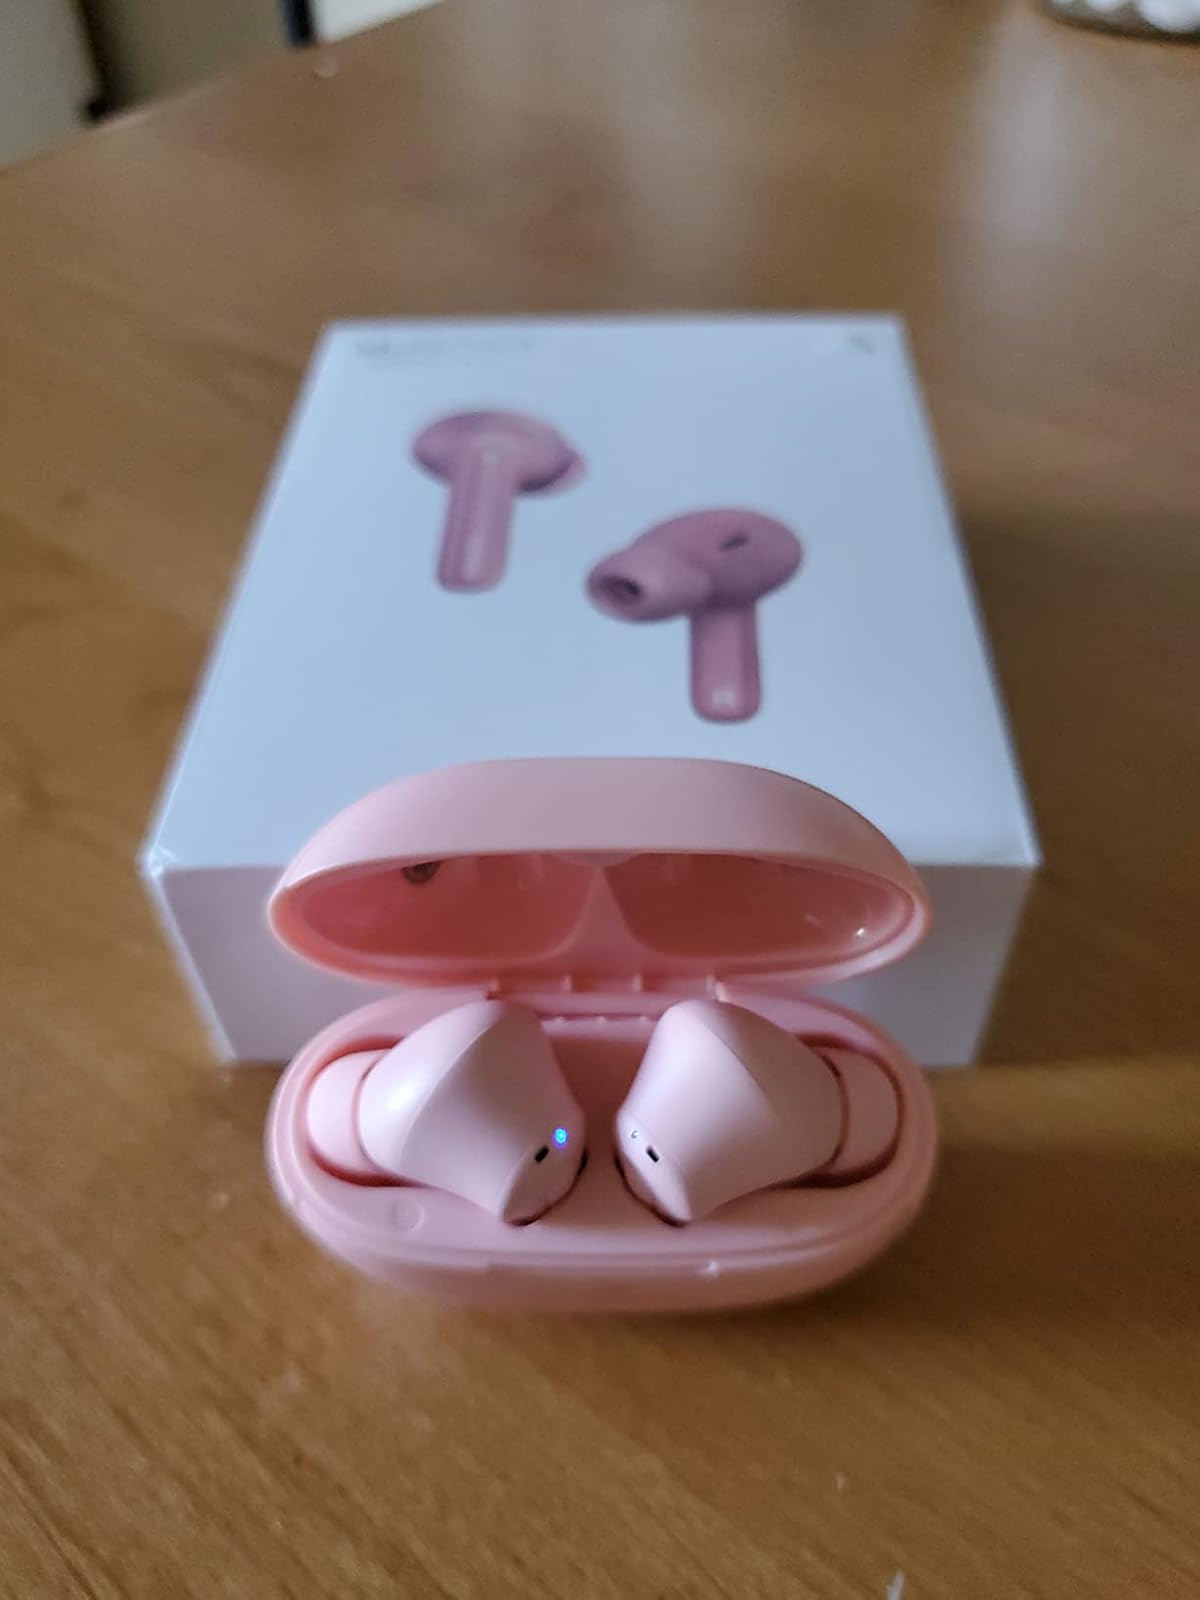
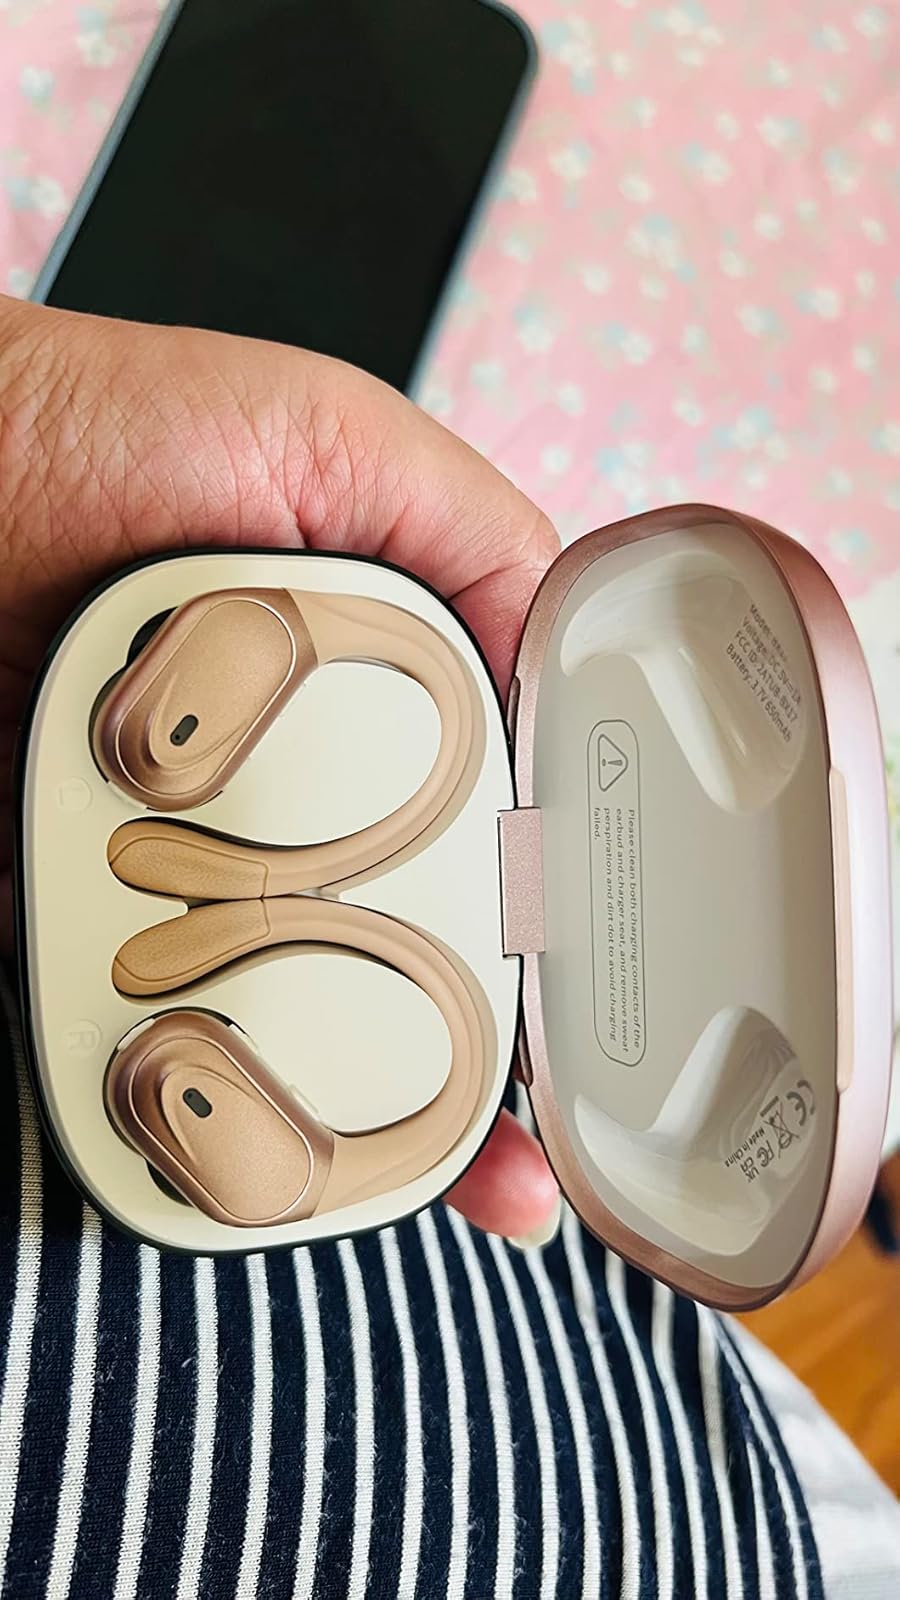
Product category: earbuds
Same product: no